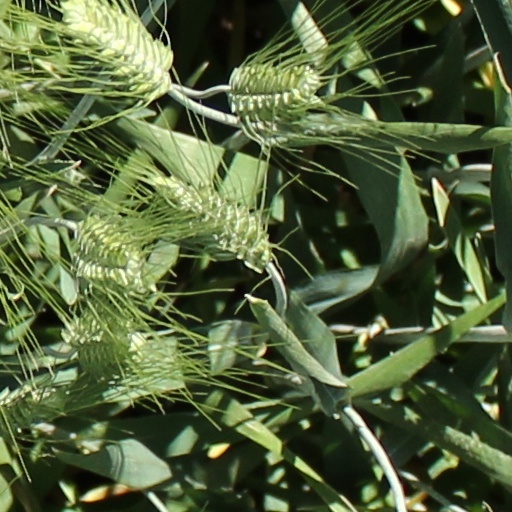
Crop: wheat